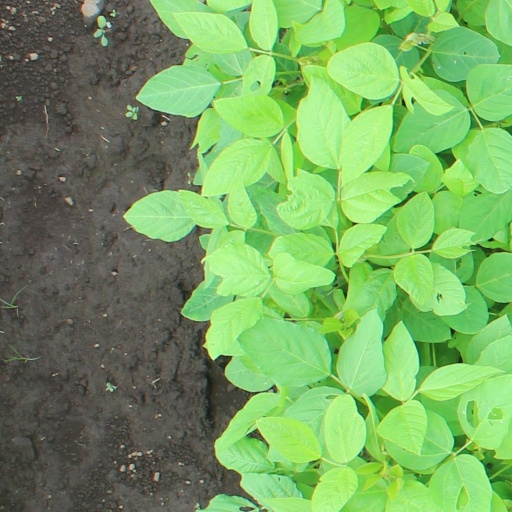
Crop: soybean